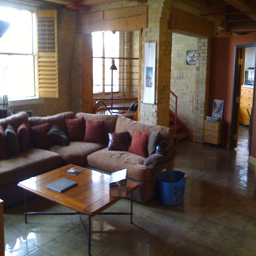
A living room with yellow brick walls and tile floor
A large living area with exposed brick and a nice floor
A living room filled with a wooden table and a brown couch.
A living room with a couch, coffee table, tile floor and brick wall and column.
A sectional couch sits in a tiled family room.